Earlswood Lakes

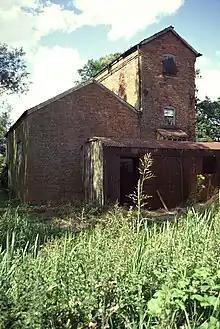
Earlswood Engine House

The Stratford-upon-Avon Canal runs from Kings Norton Junction on the Worcester and Birmingham Canal to the River Avon at Stratford-upon-Avon. About halfway along at Kingswood is a junction with the Grand Union Canal. The initial 9.75 miles (15.6 km) to Hockley Heath is level, but after that, the canal drops through 55 locks on its way to Stratford-upon-Avon. In order to supply water to the system, the Earlswood Lakes were constructed in the 1820s. Construction took nearly 5 years to complete, and the labour force included prisoners of war from the Napoleonic wars. The cost of construction was £297,000.